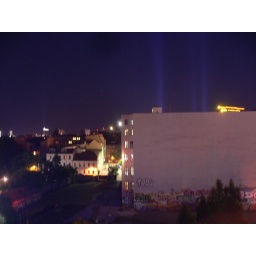
view from bar in 5th floor in Kunsthaus Tacheles Berlin